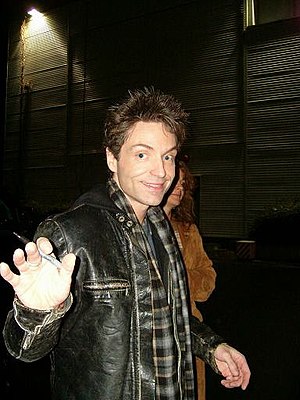
Richard Marx
Marx i Tyskland i 2005.
"Richard Noel Marx er en amerikansk pop/rock singer-songwriter og producer, der har solgt over 30 millioner albums. Han havde en lang række hits i 1980'erne og 1990'erne, der bl.a. inkluderer ""Endless Summer Nights,"" ""Right Here Waiting,"" ""Now and Forever"" og ""Hazard"". Selvom nogle af hans største hits har været ballader, har mange af hans sange været klassiske rocksang€, såsom ""Don't Mean Nothing,"" ""Should've Known Better,"" ""Satisfied"" og ""Too Late to Say Goodbye.""